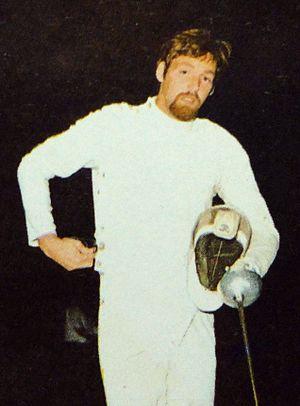
Rolf Edling est un escrimeur suédois.